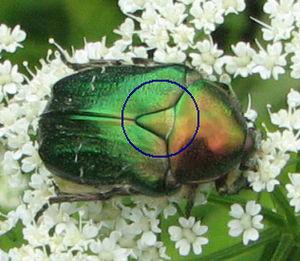
En entomologie, le scutellum est une partie du thorax des insectes.